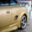
Label: automobile